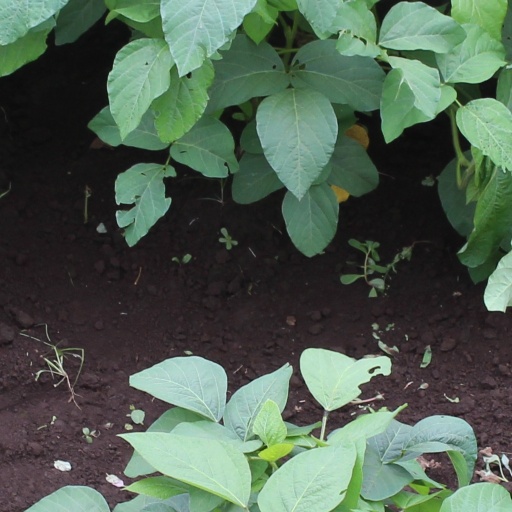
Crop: soybean